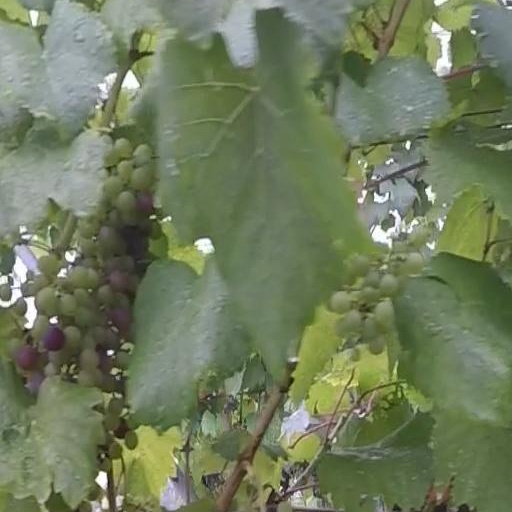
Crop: grape